Cursorial

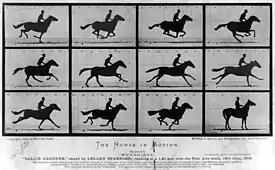
Horses can be considered cursorial grazers.

A cursorial organism is one that is adapted specifically to run. An animal can be considered cursorial if it has the ability to run fast (e.g. cheetah) or if it can keep a constant speed for a long distance (high endurance). "Cursorial" is often used to categorize a certain locomotor mode, which is helpful for biologists who examine behaviors of different animals and the way they move in their environment. Cursorial adaptations can be identified by morphological characteristics (e.g. loss of lateral digits as in ungulate species), physiological characteristics, maximum speed, and how often running is used in life. Much debate exists over how to define a cursorial animal specifically. The most accepted definitions include that a cursorial organism could be considered adapted to long-distance running at high speeds or has the ability to accelerate quickly over short distances. Among vertebrates, animals under 1 kg of mass are rarely considered cursorial, and cursorial behaviors and morphology are thought to only occur at relatively large body masses in mammals. A few mammals have been termed "micro-cursors" that are less than 1 kg in mass and have the ability to run faster than other small animals of similar sizes.